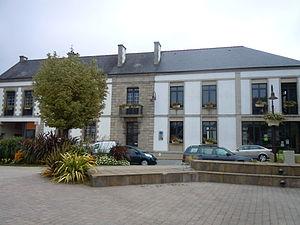
la mairie ( Ti-Ker ) de Cléguérec , département du Morbihan, région Bretagne
Cléguérec [klegeʁɛk] est une commune française située dans le département du Morbihan, en région Bretagne. La petite ville est la capitale du pays Chistr'per, qui doit son nom à la production locale et artisanale de poiré, c'est-à-dire de cidre de poire.